Clan McDuck

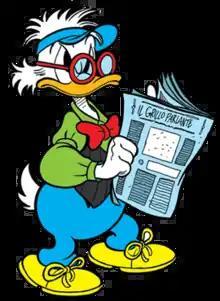
Gideon represented in an Italian-made picture, holding a copy of "The Cricket" ("Il Grillo Parlante")

Gideon McDuck ("Gedeone de' Paperoni" in original Italian) is Scrooge McDuck's moralistic brother, and is a recurring character in Italian comic stories; in those stories, Gideon is the editor of the newspaper "The County Conscience", the most credible newspaper in Duckburg. The newspaper is originally known as "Il Grillo Parlante", which is the Italian name of the Pinocchio character The Talking Cricket and its Disney version Jiminy Cricket; a statue of Jiminy is therefore present in Gideon's office. Gideon also has an antagonistic relationship with his brother Scrooge.